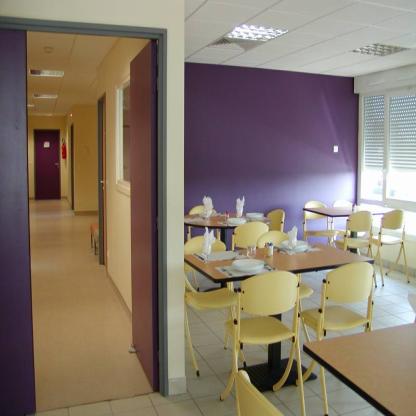
Scene: Indoor